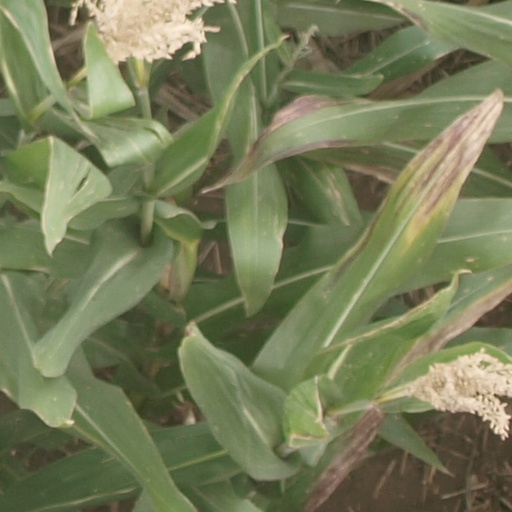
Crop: maize; corn